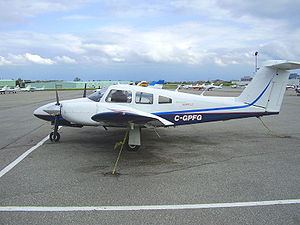
Lycoming O-360 / Anvendelse
Piper PA-44-180 Seminole med to Lycoming O-360 motorer
Lycoming O-360 er en 'familie' af firecylindrede luftkølede bokser-flymotorer med stempelmotor og direkte drev. Motorer i O-360 serien producerer mellem 145 og 225 hk, basismodellen O-360 leverer 180 hk.